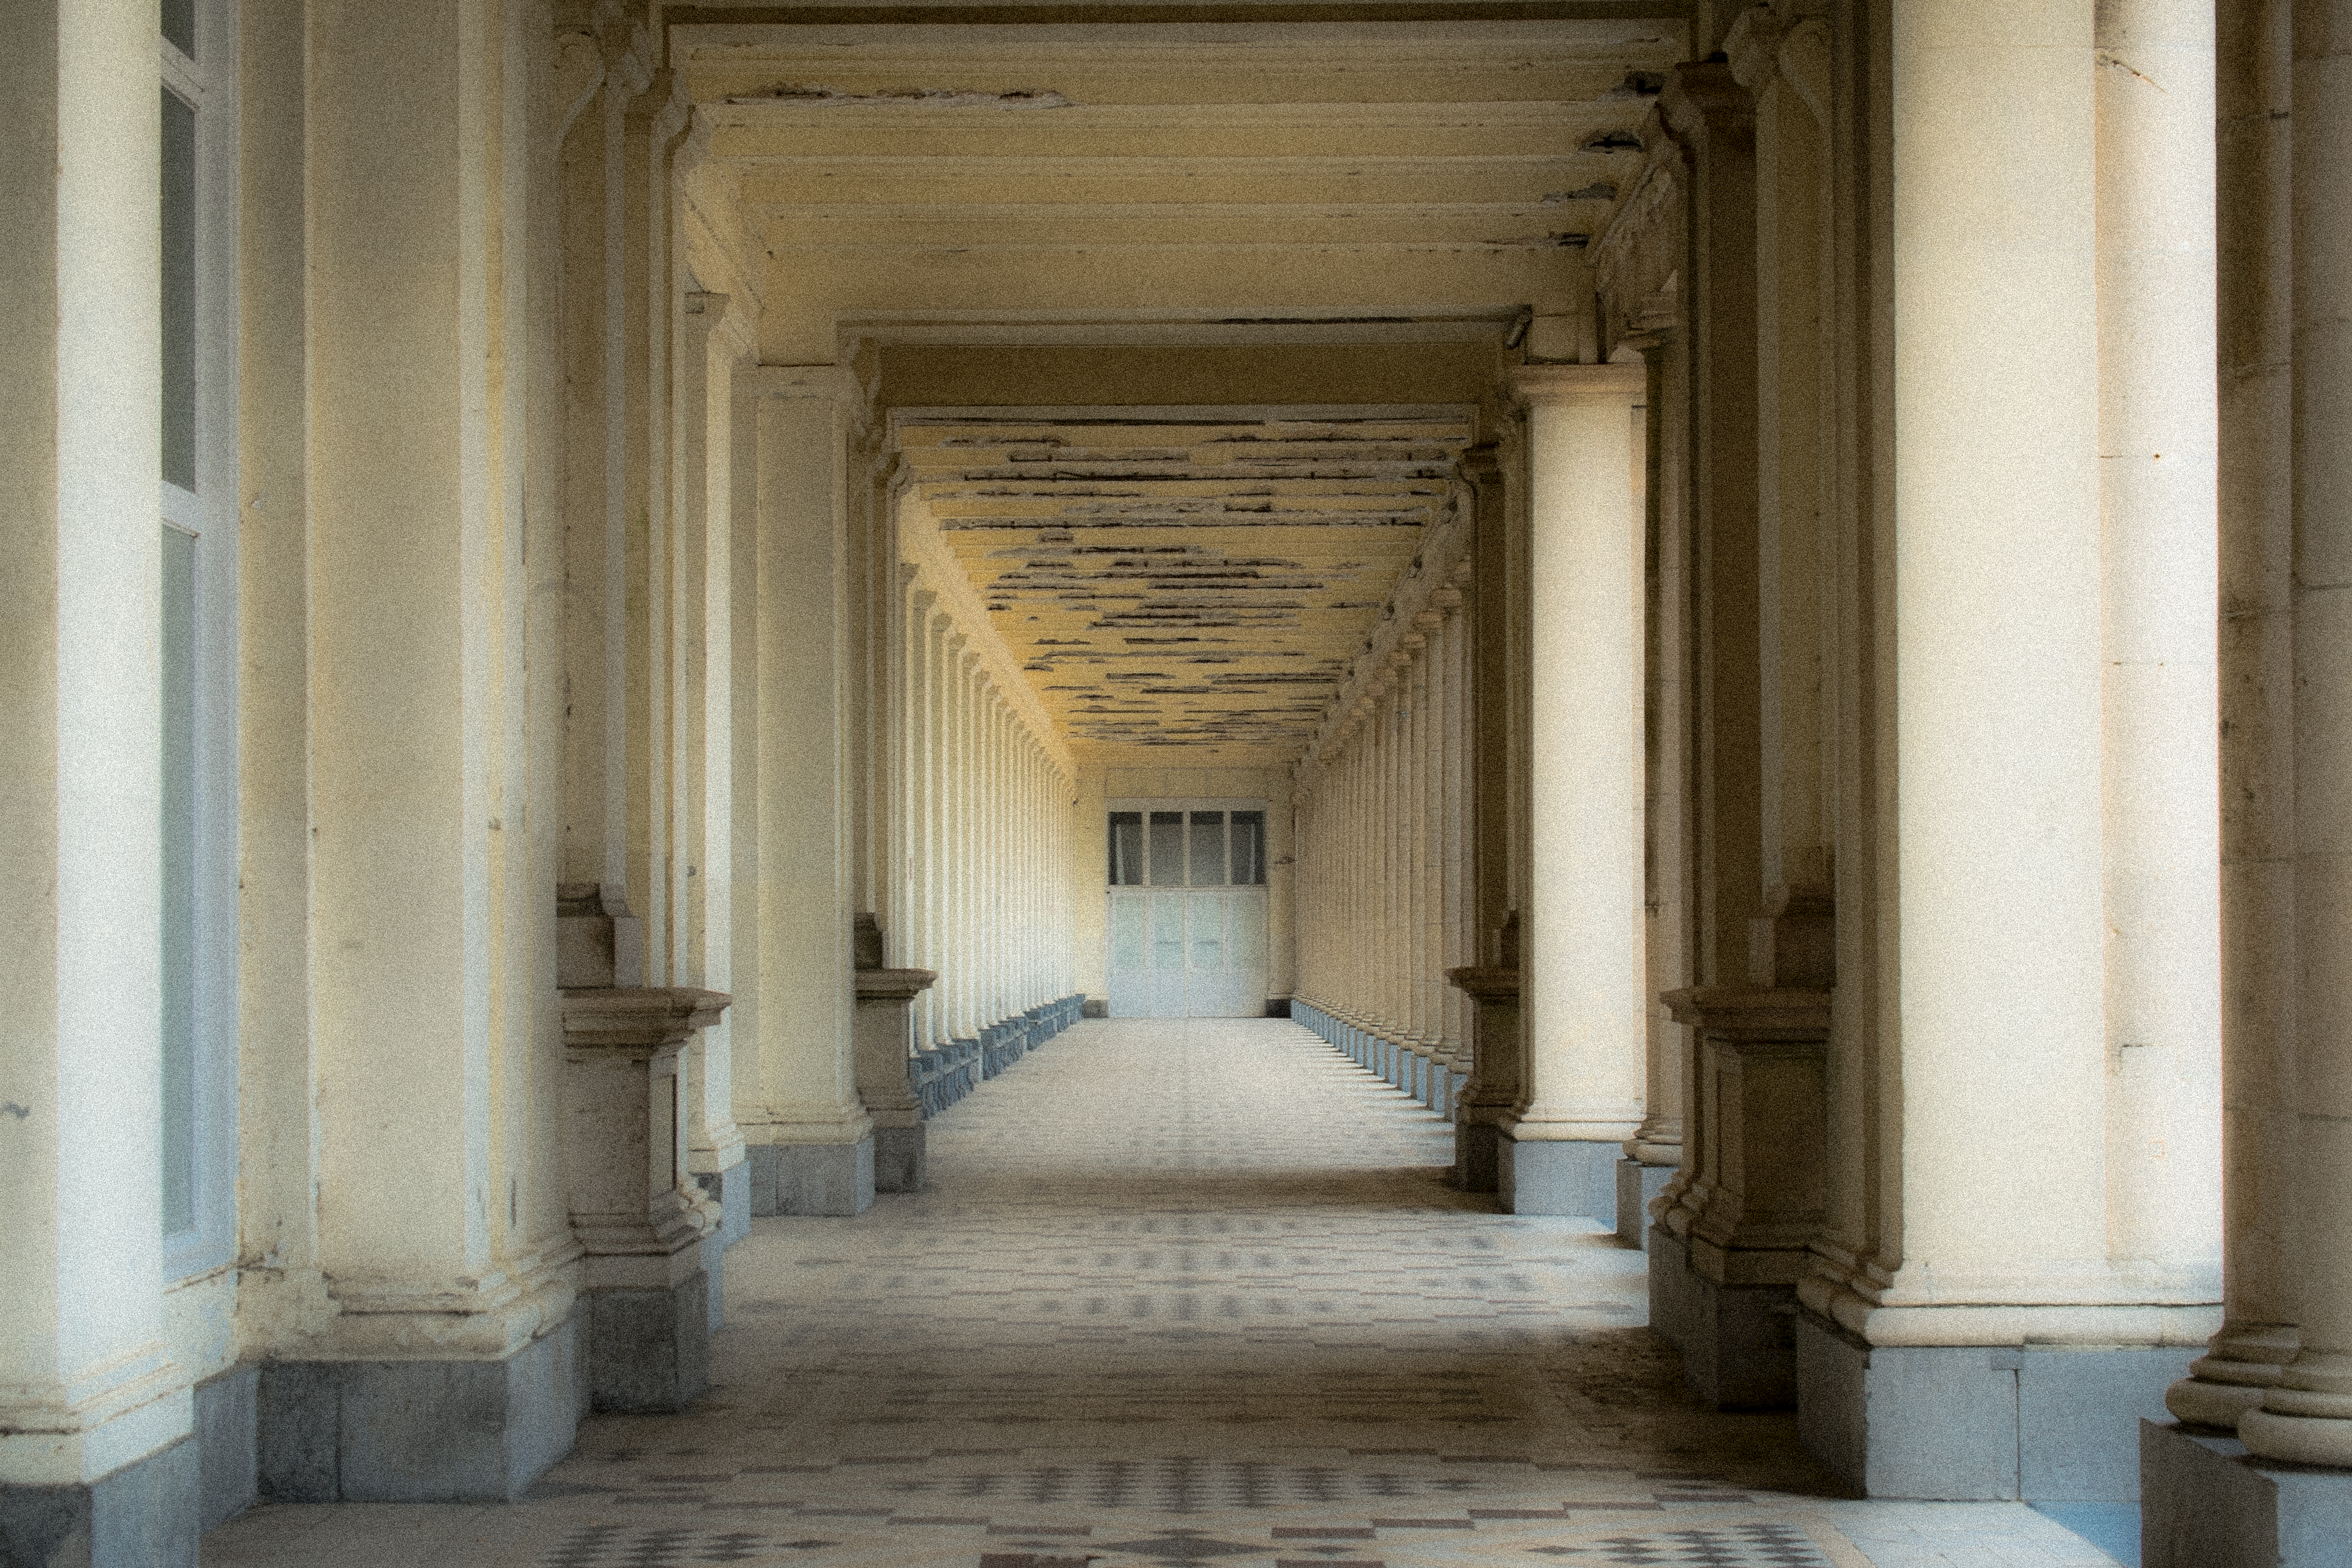
architecture, structure, wood, mansion, building, palace, arch, column, hall, facade, place of worship, interior design, temple, tourist attraction, estate, willyverhulst, noordzee, ostend, ancient history